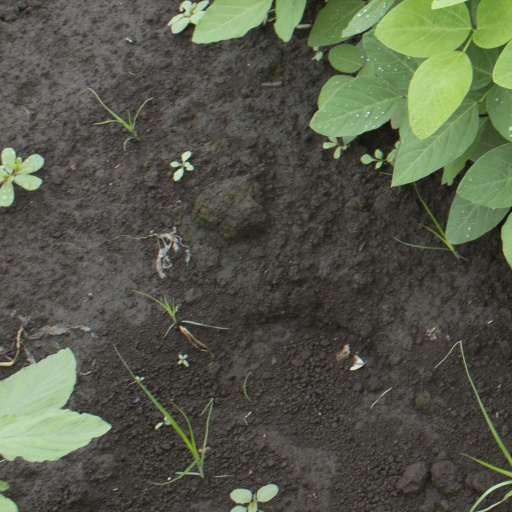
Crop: soybean